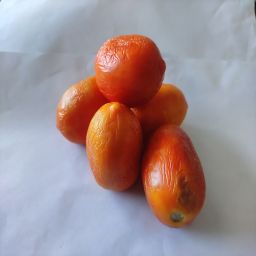
Crop: Tomato
Quality: Old